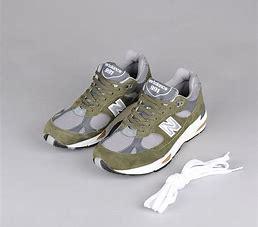
Brand: New
Model: Balance New Balance 991 Made In England Marathon